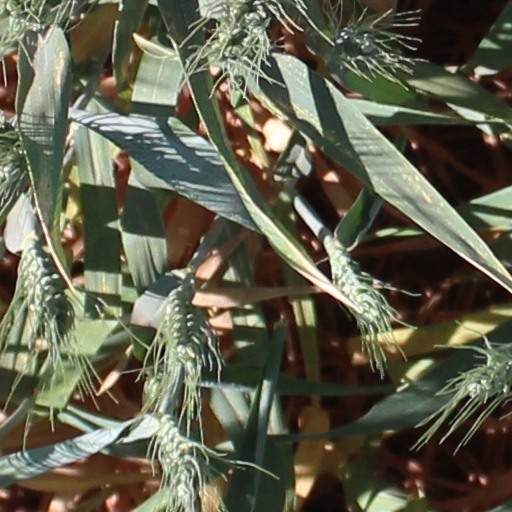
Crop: wheat